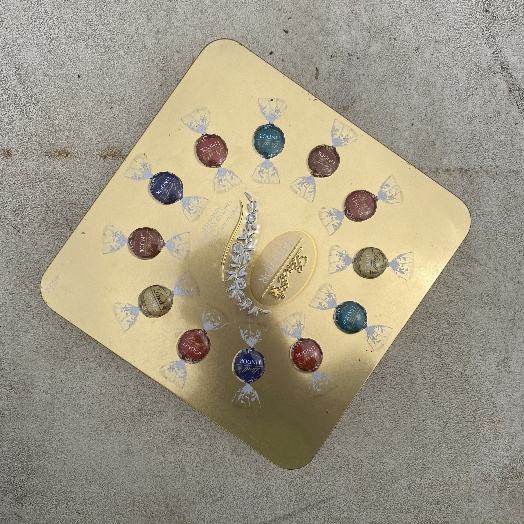
Label: Metal